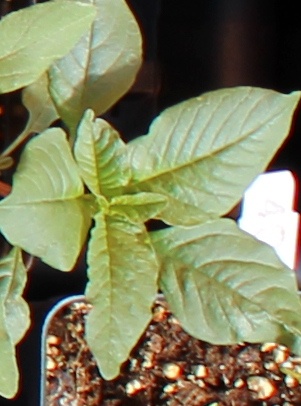
Label: Waterhemp